Thomas Henry Huxley

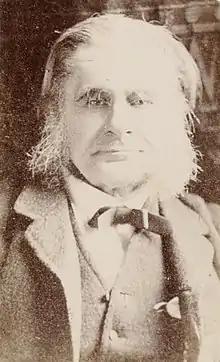
Thomas Henry Huxley, c. 1885, from a carte de visite

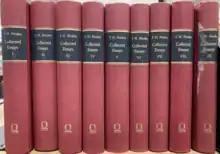
Collected essays of Huxley

Huxley's interest in education went still further than school and university classrooms; he made a great effort to reach interested adults of all kinds: after all, he himself was largely self-educated. There were his lecture courses for working men, many of which were published afterwards, and there was the use he made of journalism, partly to earn money but mostly to reach out to the literate public. For most of his adult life, he wrote for periodicals—the "Westminster Review", the "Saturday Review", the "Reader", the "Pall Mall Gazette", "Macmillan's Magazine", the "Contemporary Review". Germany was still ahead in formal science education, but interested people in Victorian Britain could use their initiative and find out what was going on by reading periodicals and using the lending libraries.